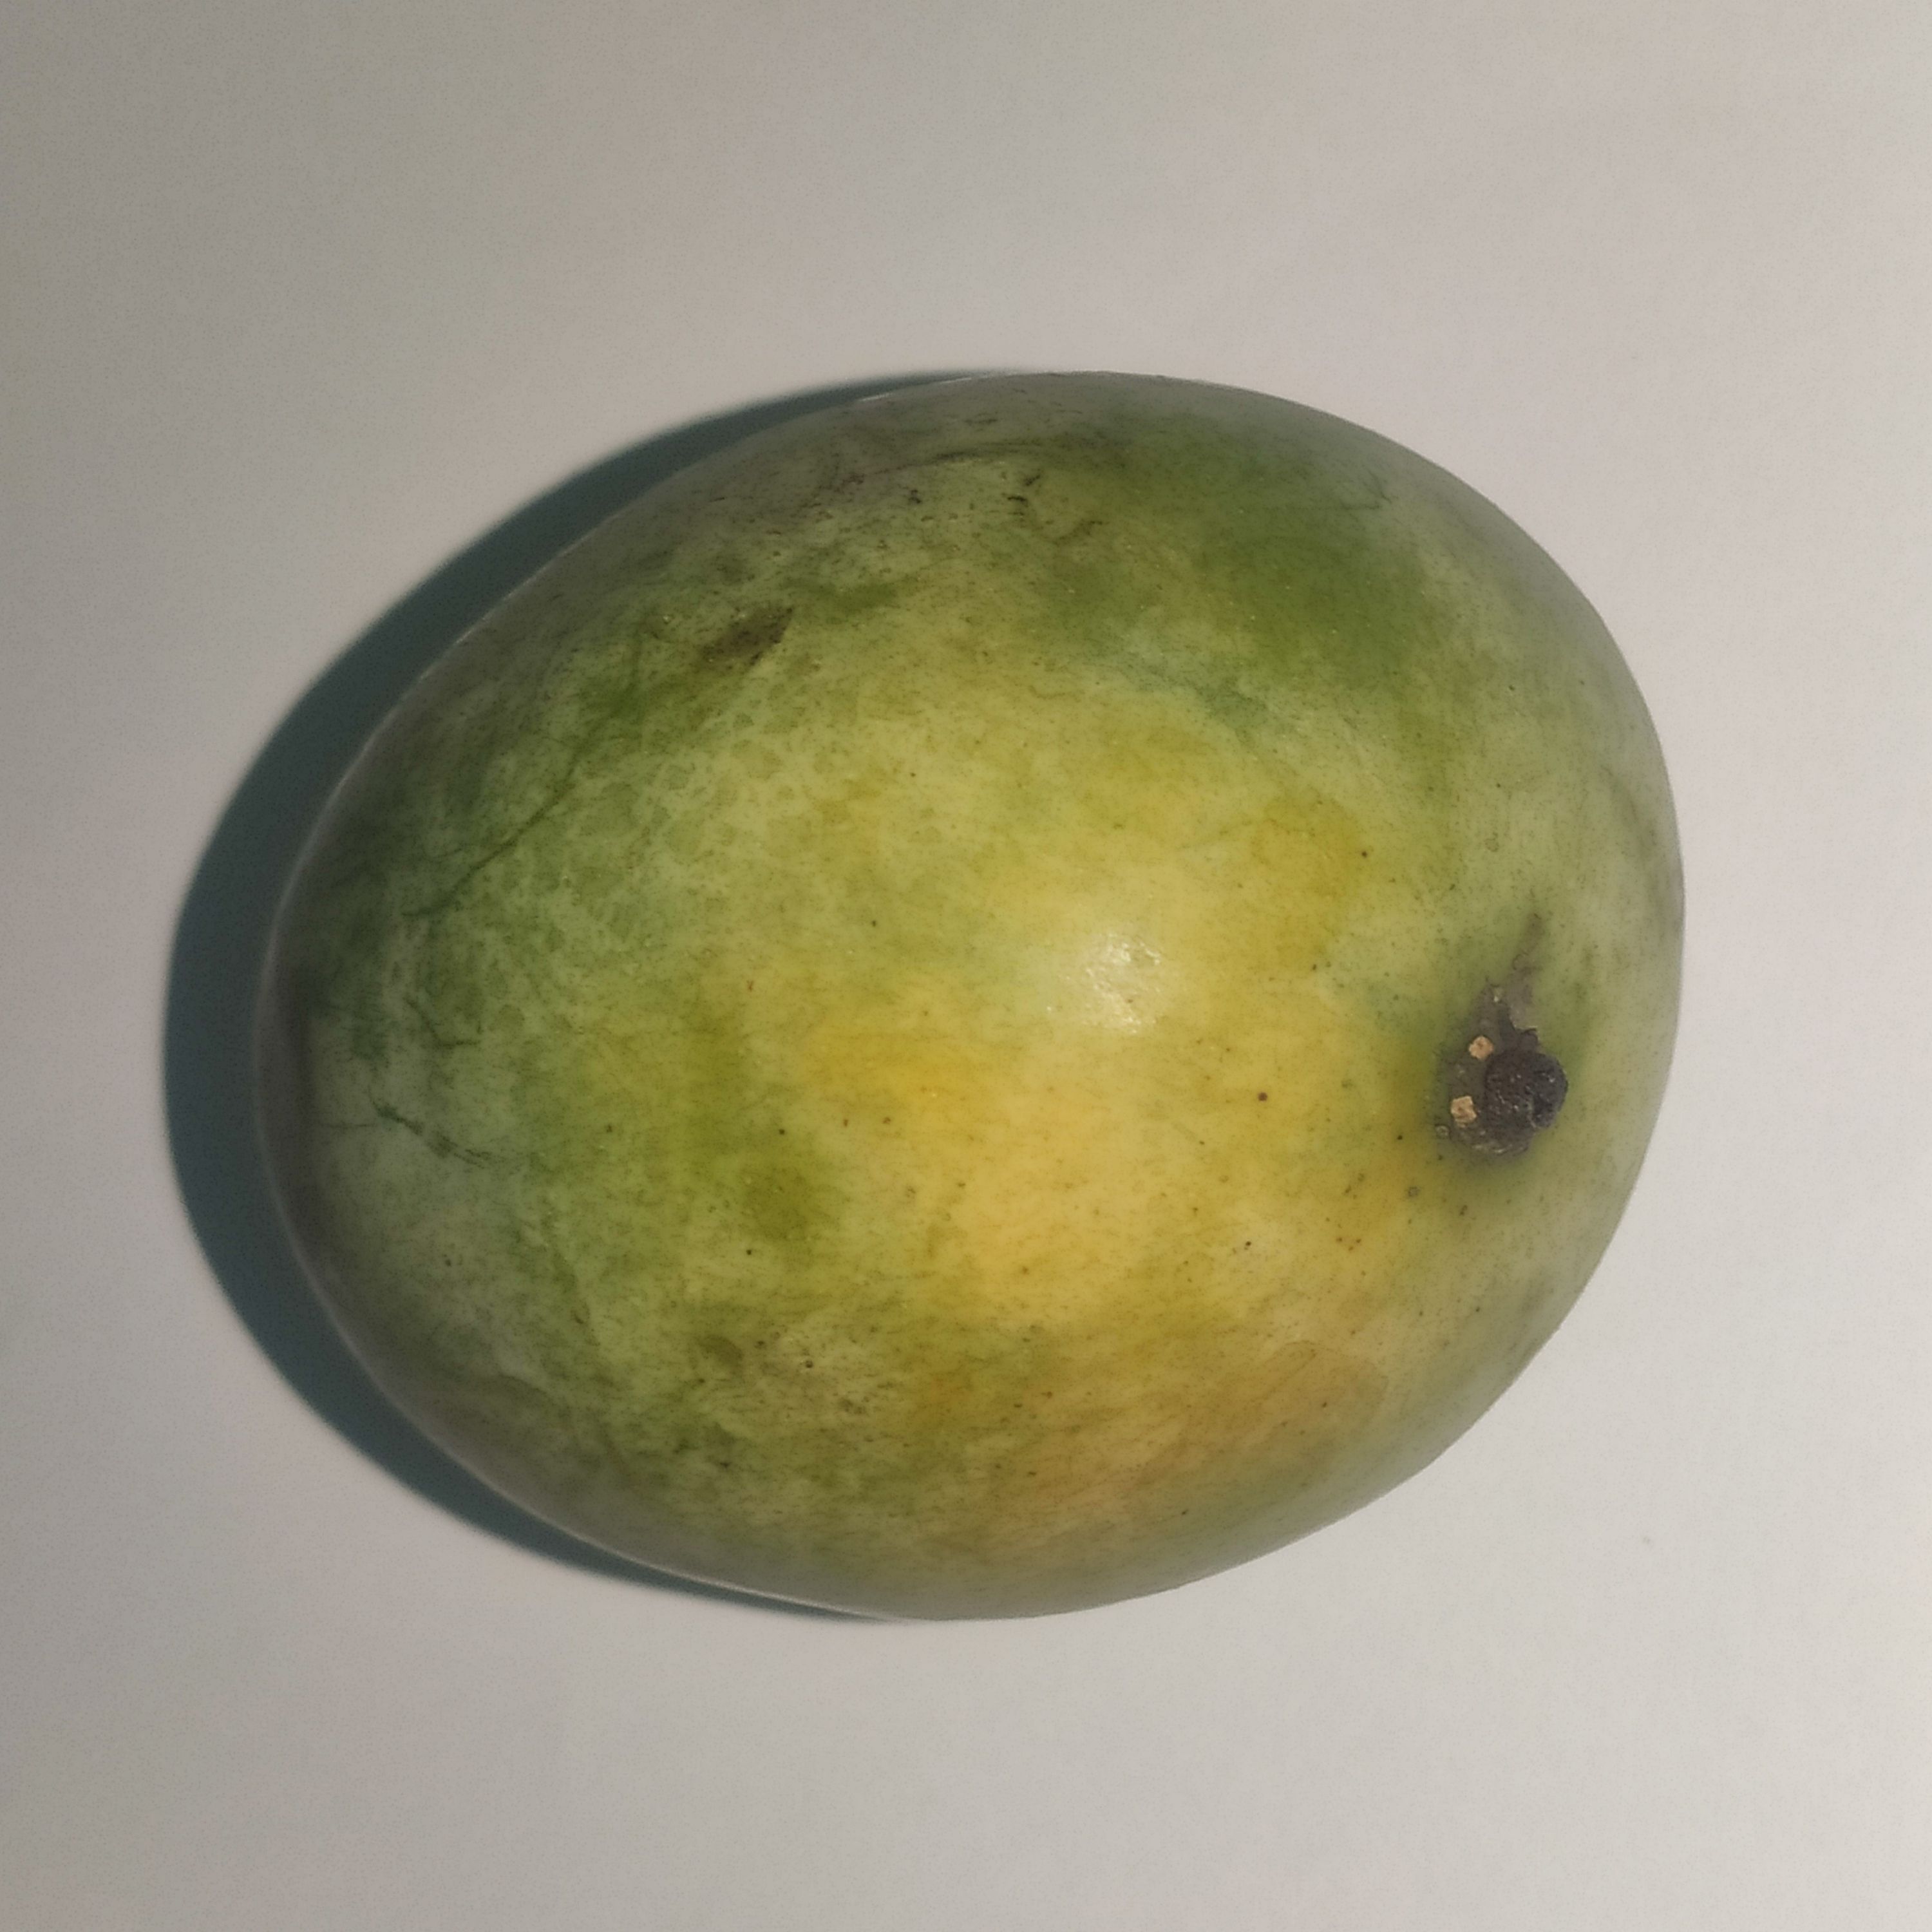
Fruit: mango
Grade: 1st-grade